Marriage officiant

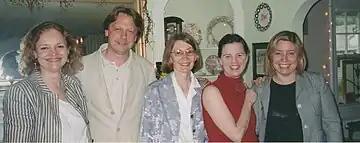
USA Celebrant Foundation Civil Celebrants May 2002 – Remi Bosseau, Frank Hentschker, Gaile Sarma, Cindy Reed, Charlotte Eulette

In the United States, a marriage officiant is a civil celebrant or civil officer such as a justice of the peace who performs acts of marriage or civil union. In some states, for example New Jersey, independent civil celebrants are certified by the government. They are required to undergo a course of training for at least 26 weeks. They are encouraged to provide ceremonies of meaning and substance. Their main legal responsibility is to witness the consent of the intended spouses for the wedding license and hence validate the marriage or civil union for legal purposes. Their main social and cultural responsibility is to create ceremonies which engender respect for the institution of marriage.